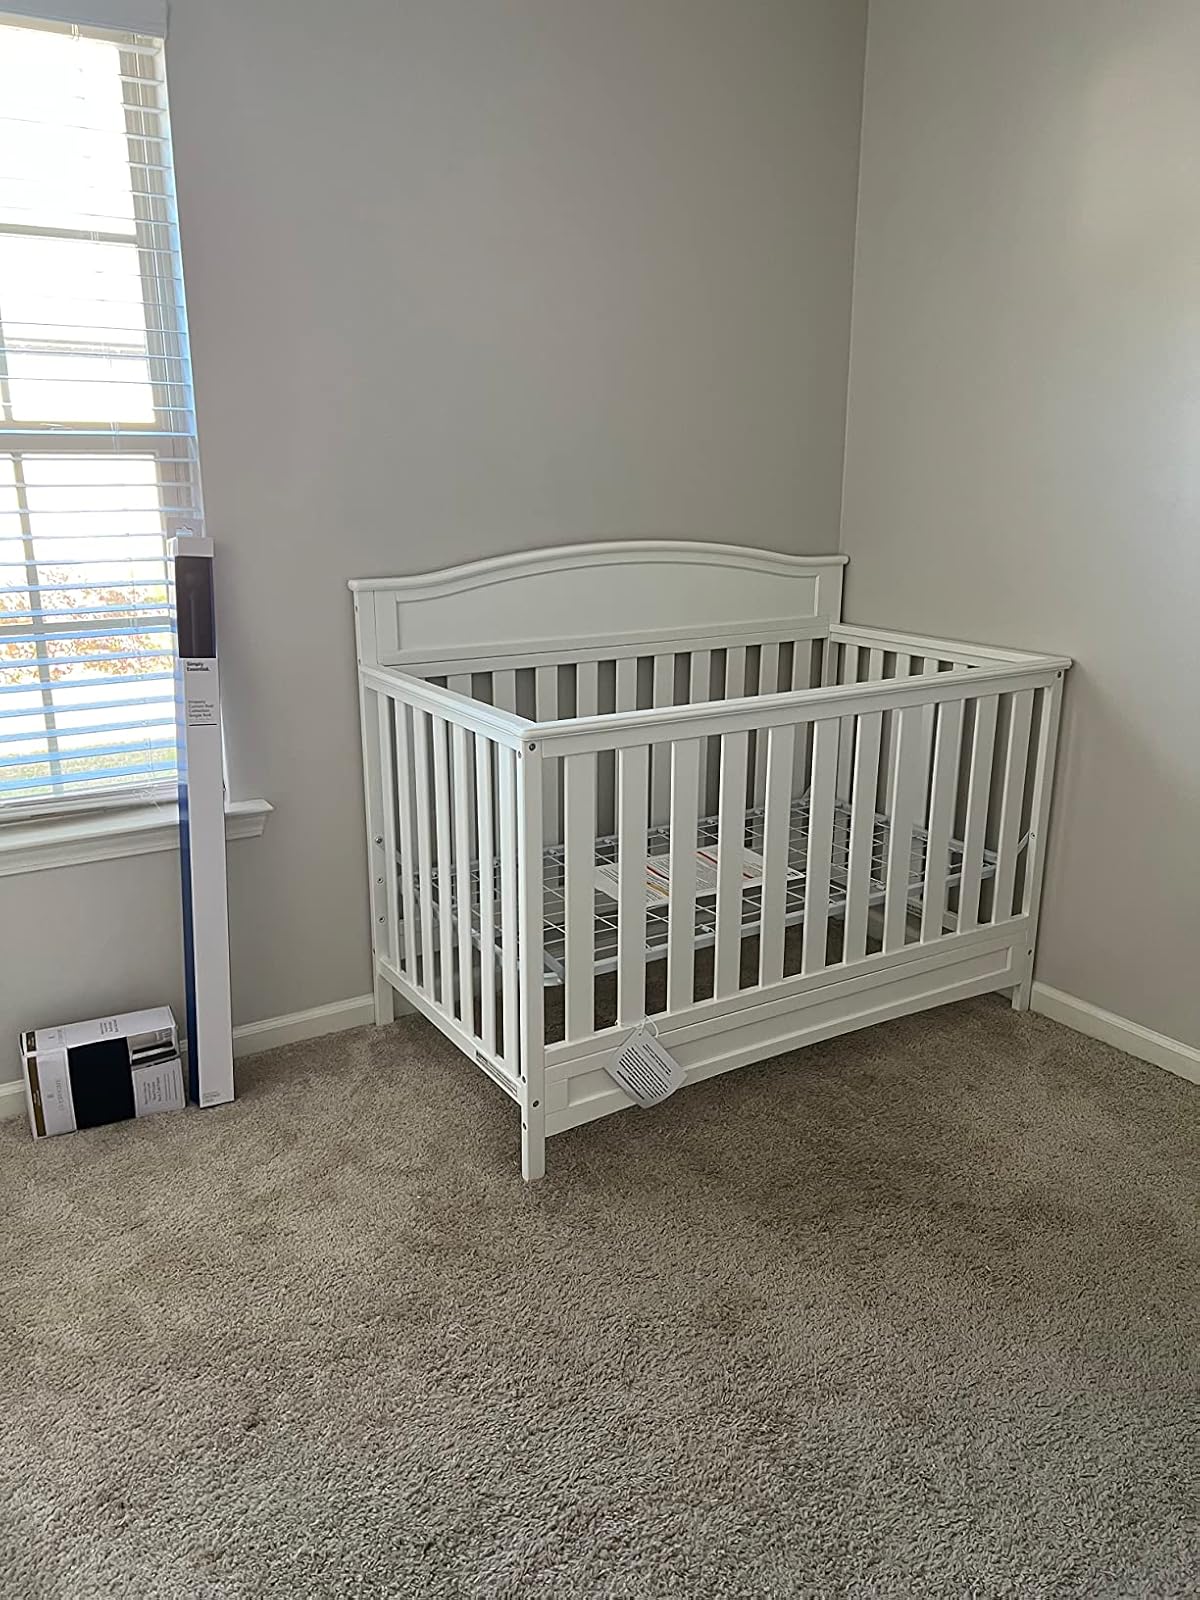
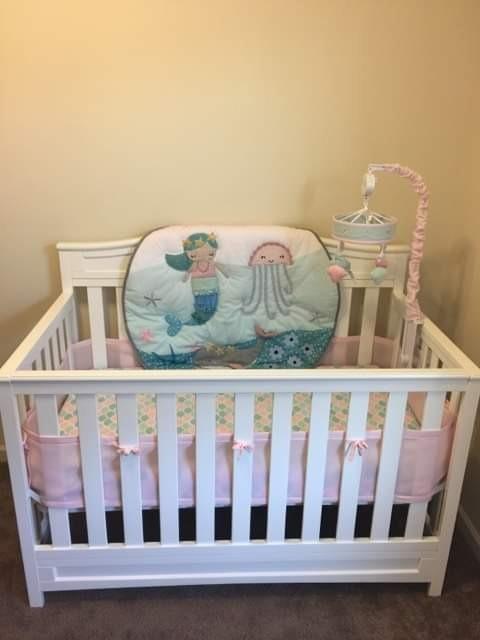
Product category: products_crib
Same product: yes